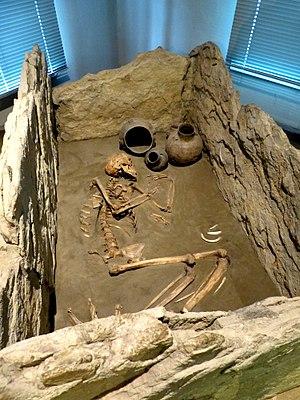
La culture des amphores globulaires, de 3400 à 2800 av. J.-C. environ, est une culture archéologique qui surplombait la zone centrale occupée par la culture de la céramique cordée. Vers le sud et l'ouest, elle avait sa frontière avec la culture de Baden. Au nord-est, se trouvait la culture de Narva. Elle occupa en grande partie la même zone que la culture des vases à entonnoir. Son nom a été forgé par Gustaf Kossinna en raison de sa céramique caractéristique, des récipients en forme globulaire avec deux à quatre anses.